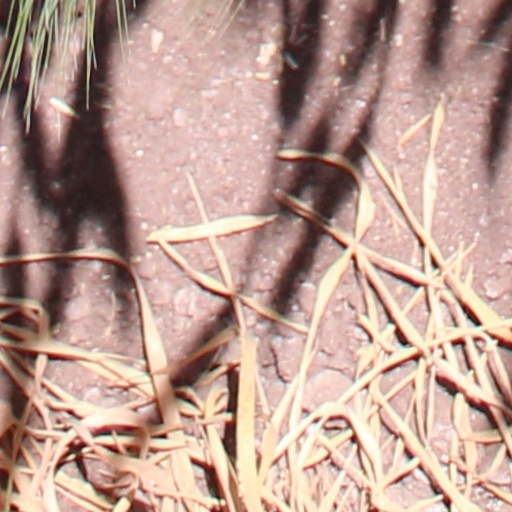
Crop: wheat